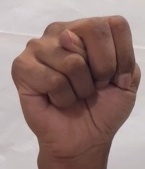
ASL sign: N